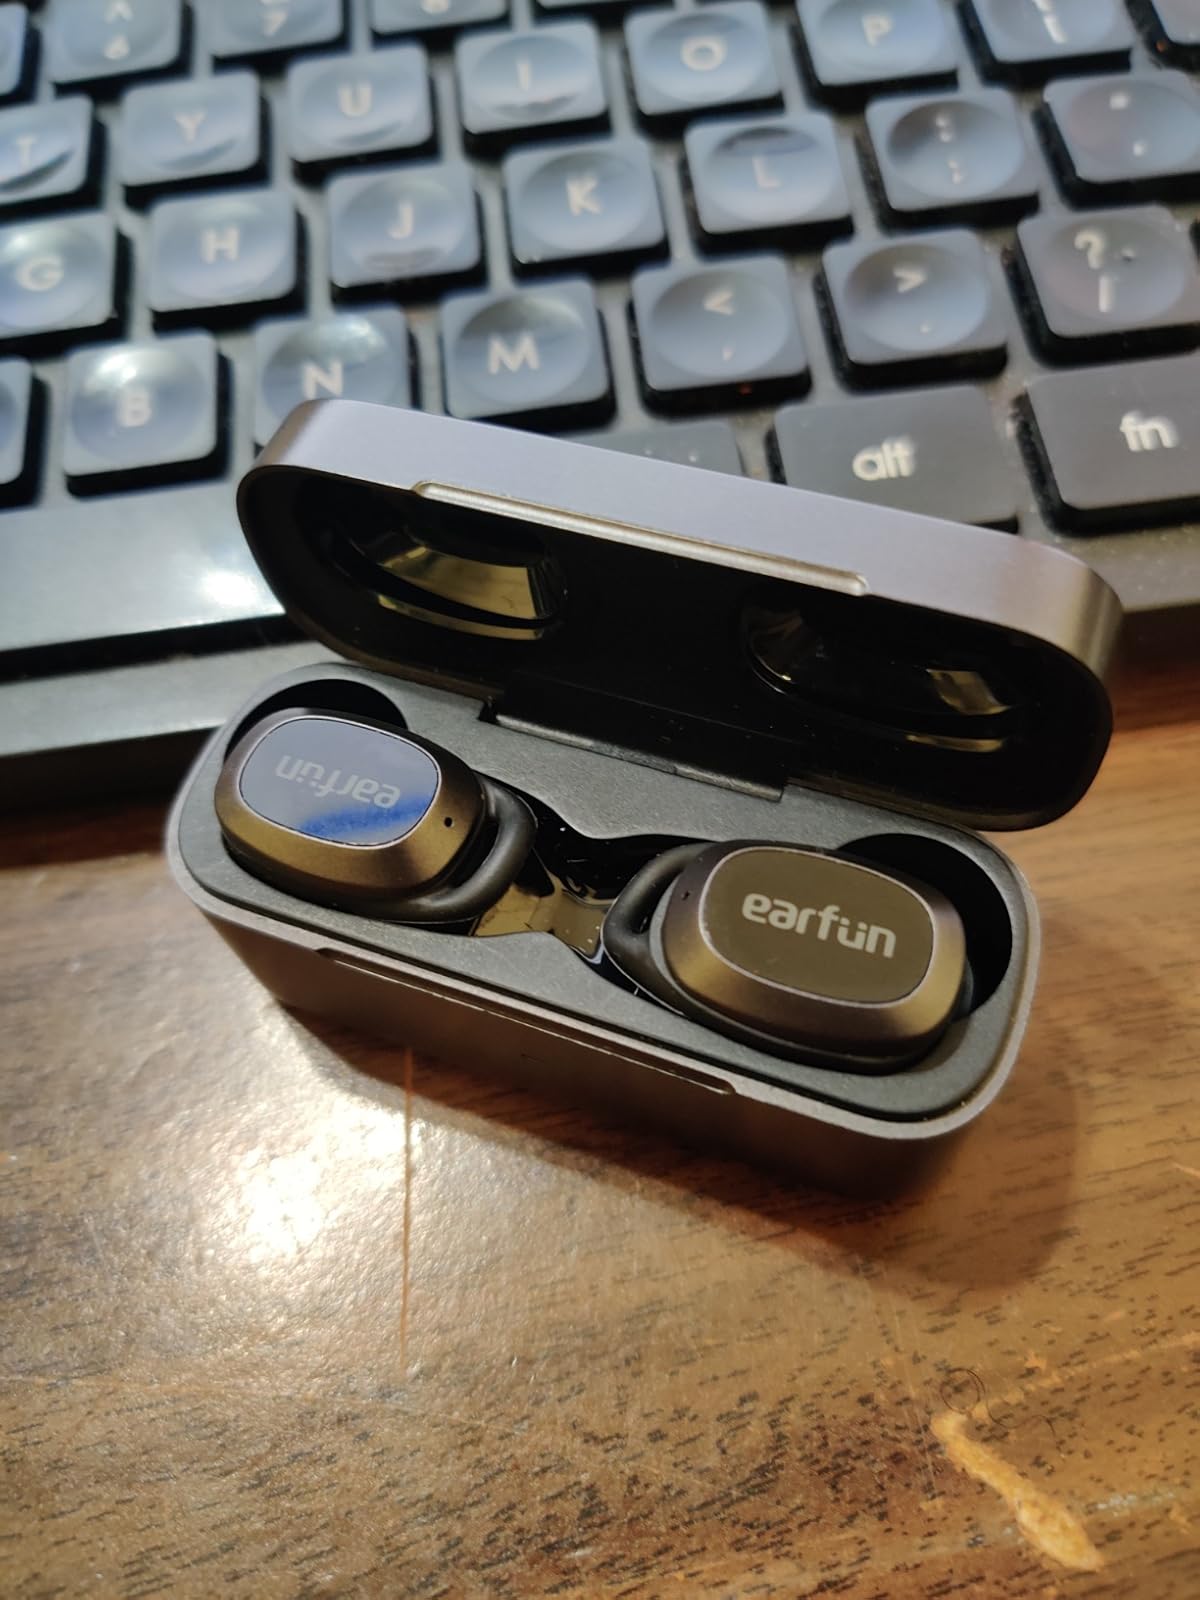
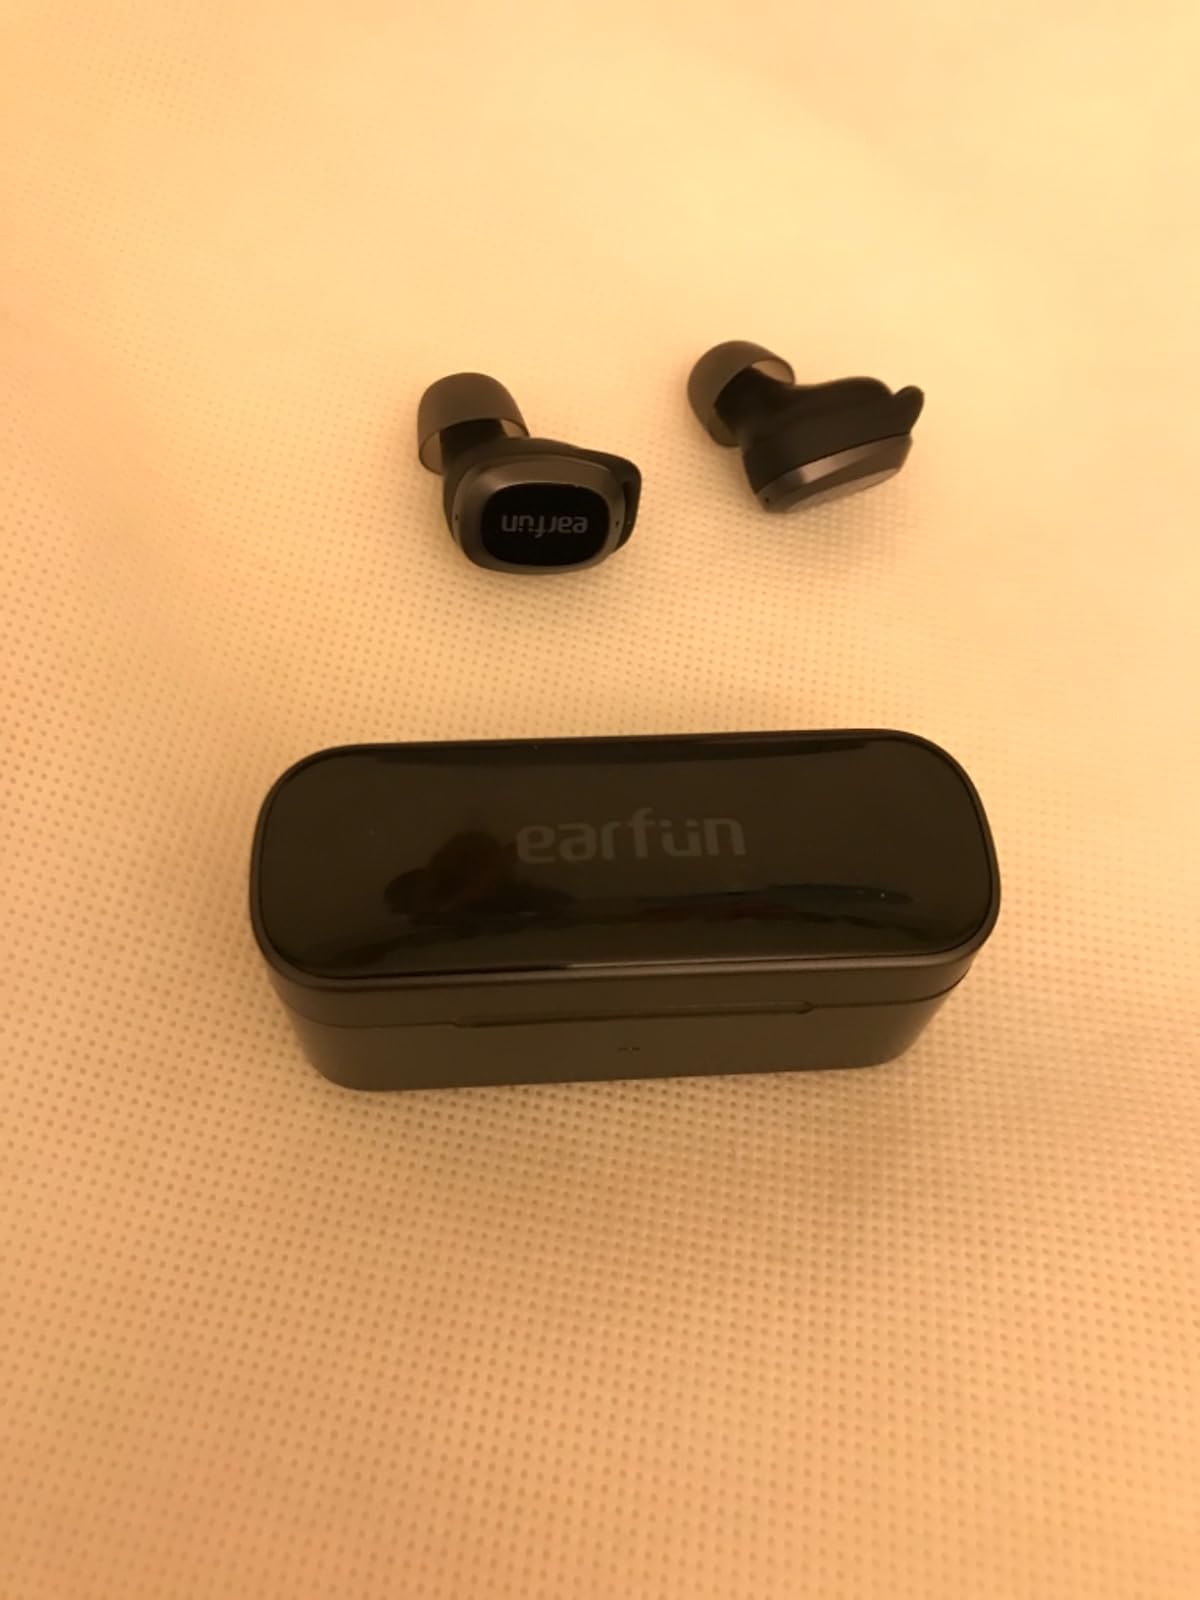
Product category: earbuds
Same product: yes